Nichi Vendola

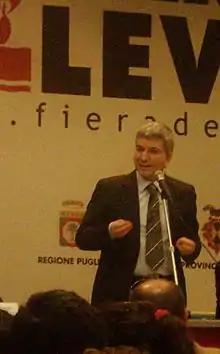
Nichi Vendola in Bari in 2009

In 2005, Vendola ran for the first primary election ever held in Italy, held by the centre-left coalition The Union to choose their candidate for the presidency of the Apulia region. He won the primary over the rival Francesco Boccia. Many moderates in the alliance criticised the choice, since it appeared impossible that a communist homosexual could be elected president of a southern Italian region such as Apulia, generally considered to be conservative and strongly Catholic. Vendola identifies as a "believer" (in the line of Pax Christi): he once said that ""the most important book for a communist like me is the Bible"".